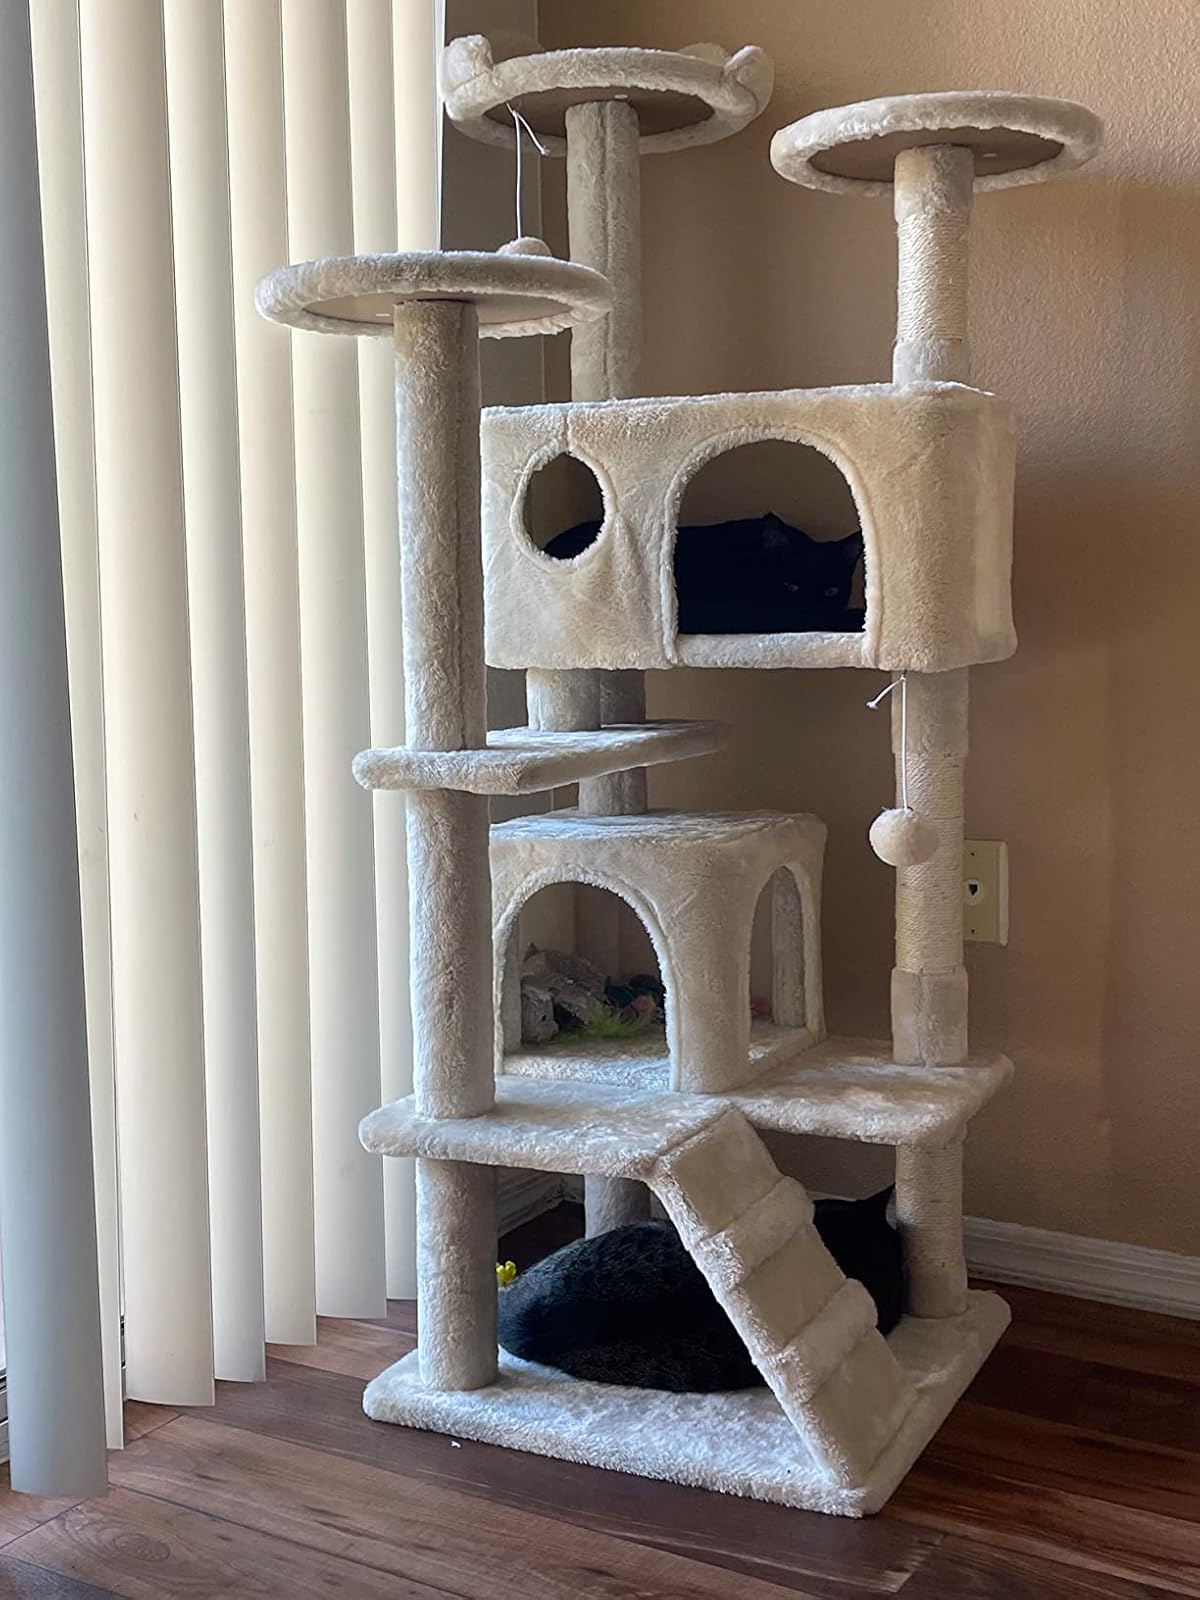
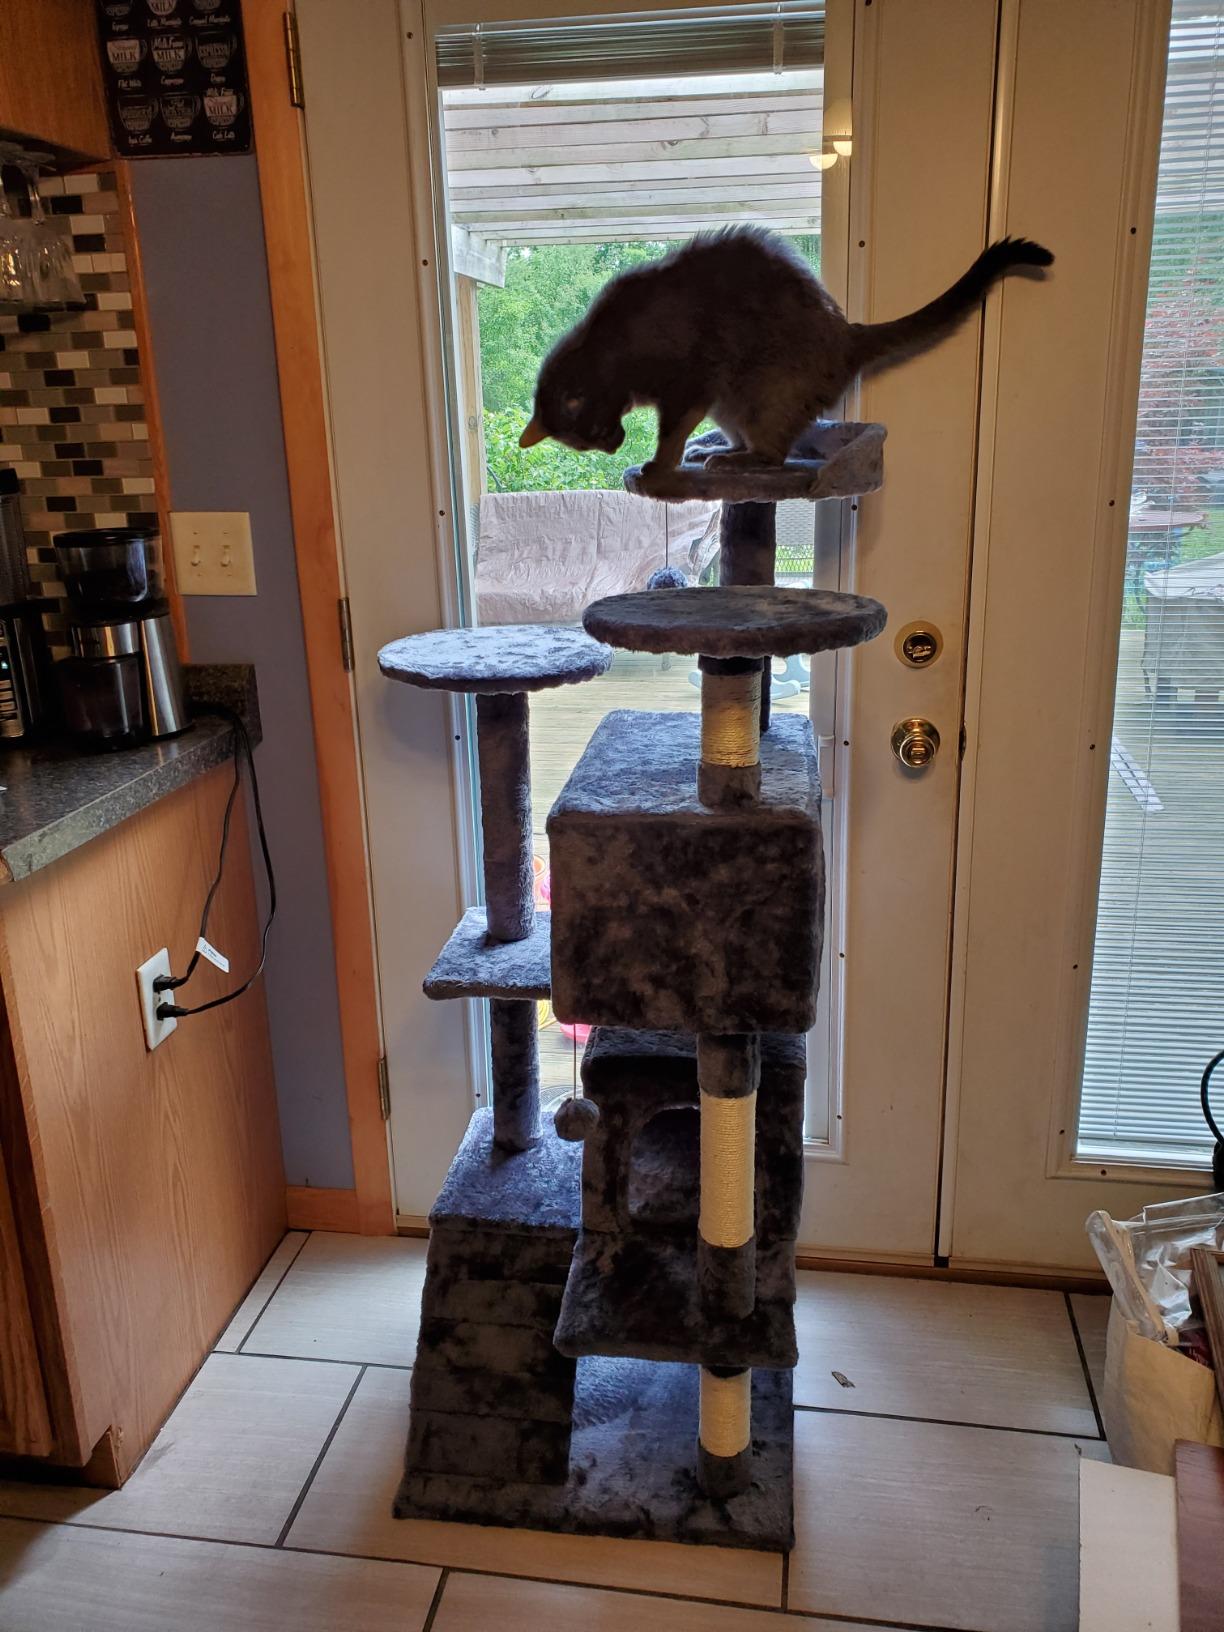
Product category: items_cat tree
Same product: no